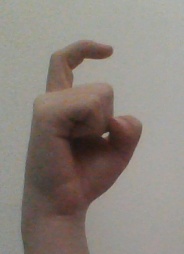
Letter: ra